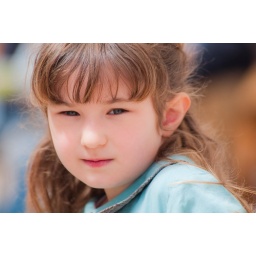
Loving girl in blue Formentera